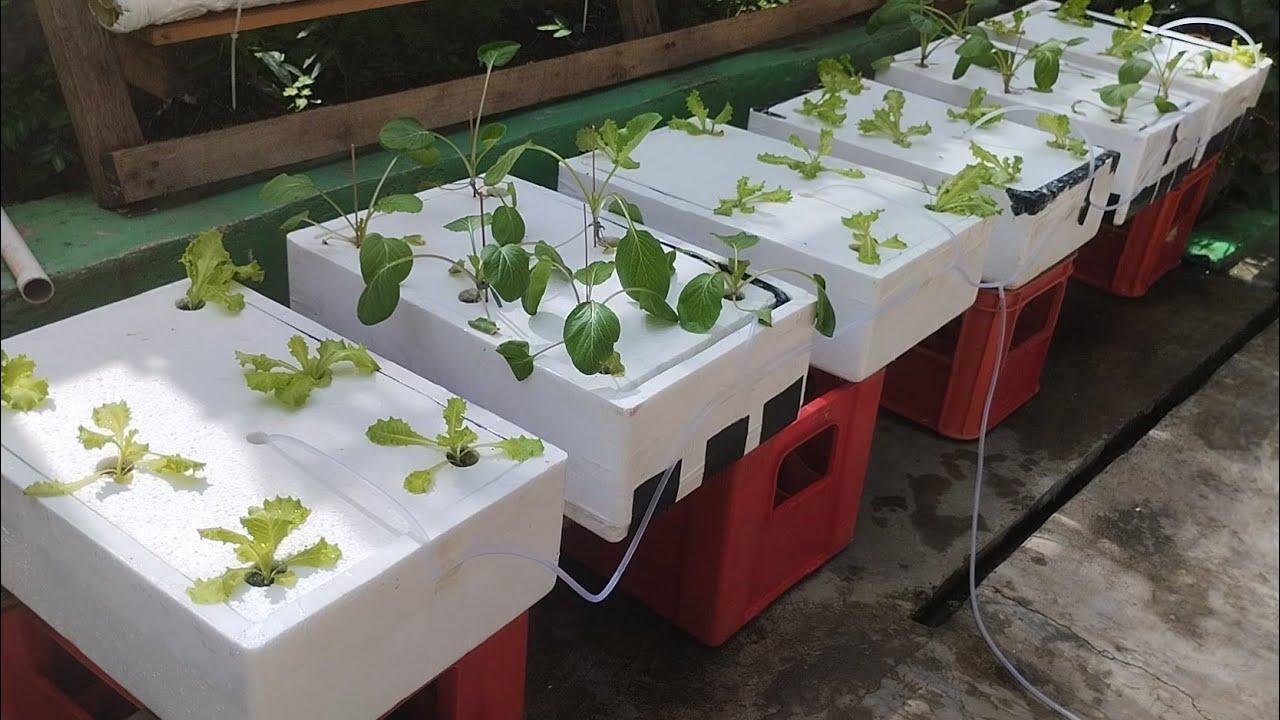
Hii inaonyesha mimea midogo ikikua kwenye mifumo ya kisasa labda [cs]hydroponics[cs] ambapo inapandwa kwenye vizimba vyeupe vilivyowekwa juu ya makasha mekundu. Inaonekana ni njia ya kilimo isiotumia udongo.